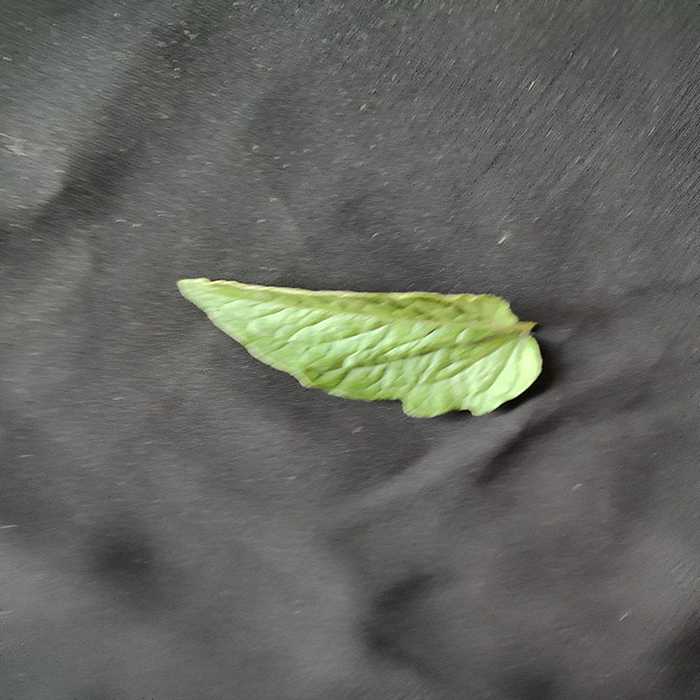
Plant: Tomato
Label: Tomato Fresh leaf